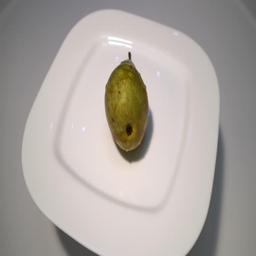
green pear revolve on white plate .